Prison Notebooks

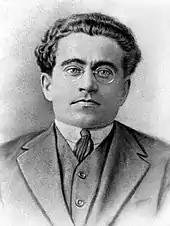
Antonio Gramsci, depicted in 1922

Gramsci wrote more than 30 notebooks and 3,000 pages of history and analysis during his imprisonment. The original "Prison Notebooks" are kept at the Fondazione Gramsci in Rome. These notebooks were initially smuggled out of prison, catalogued by Gramsci's sister-in-law Tatiana Schucht, and sent to Moscow for safekeeping. They were returned to Italy after World War II and have since been preserved by the Gramsci Foundation.